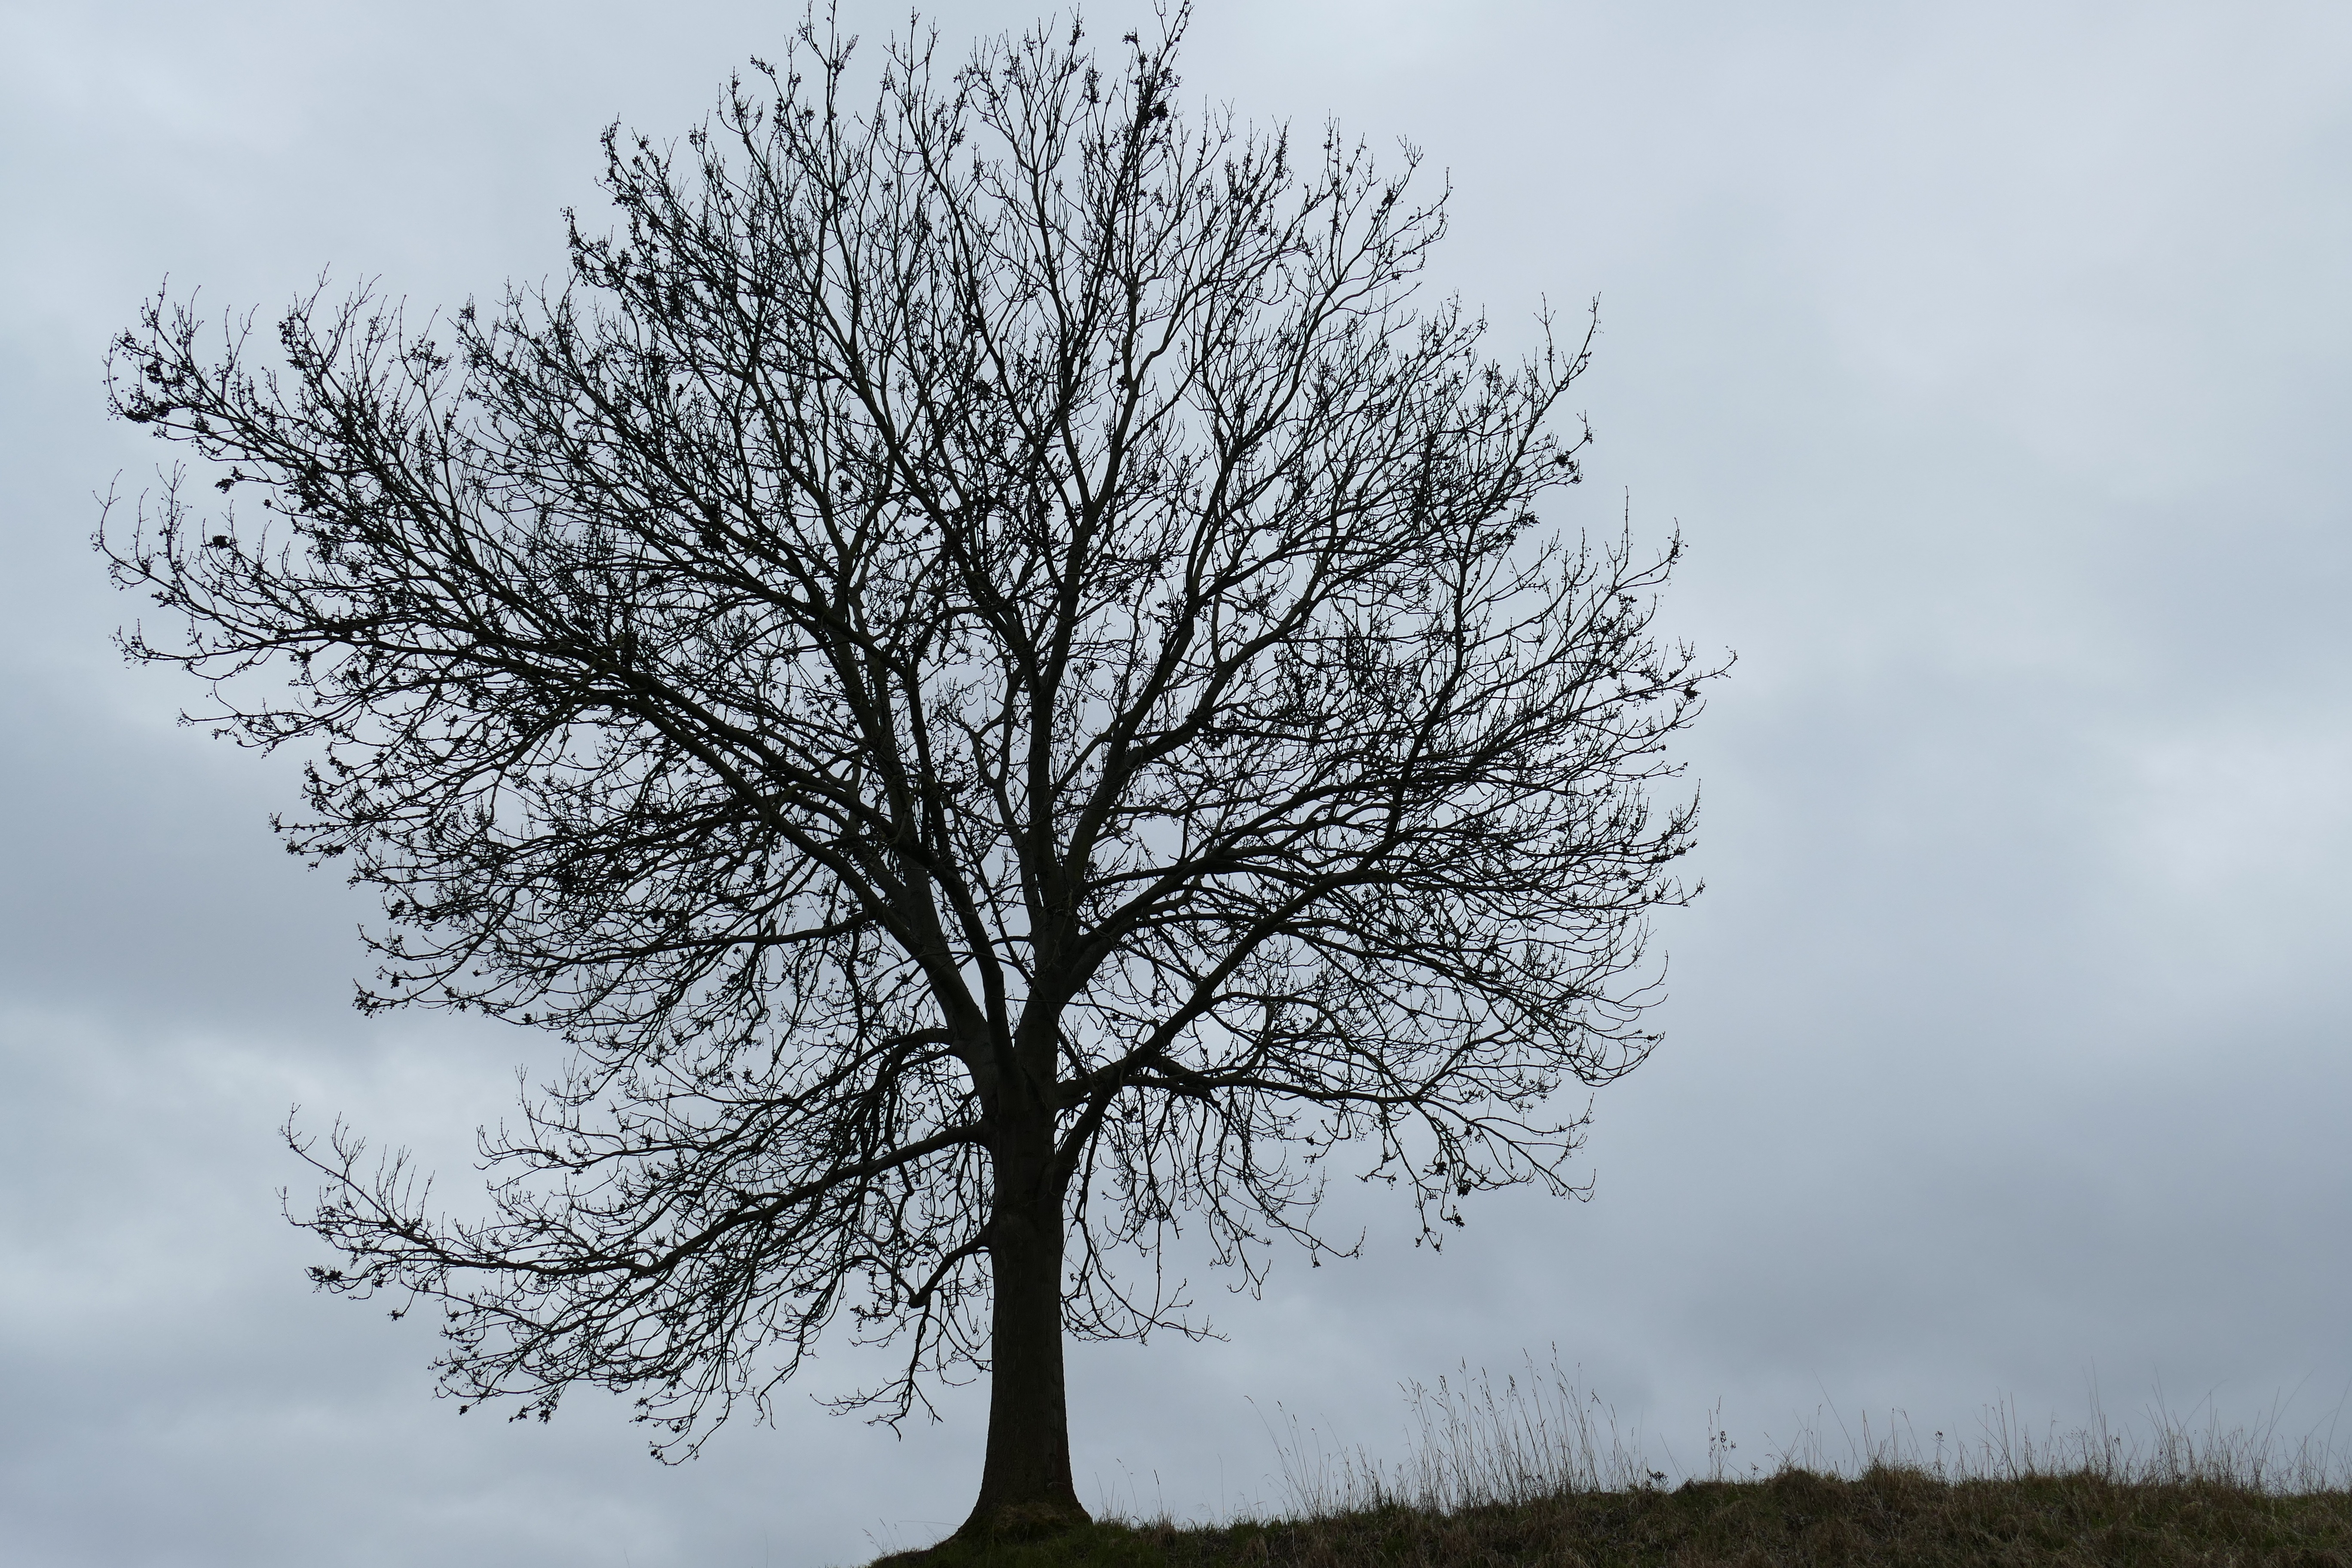
tree, nature, branch, winter, cloud, plant, sky, leaf, flower, frost, autumn, season, cloud cover, time of year, impressions, atmospheric phenomenon, woody plant